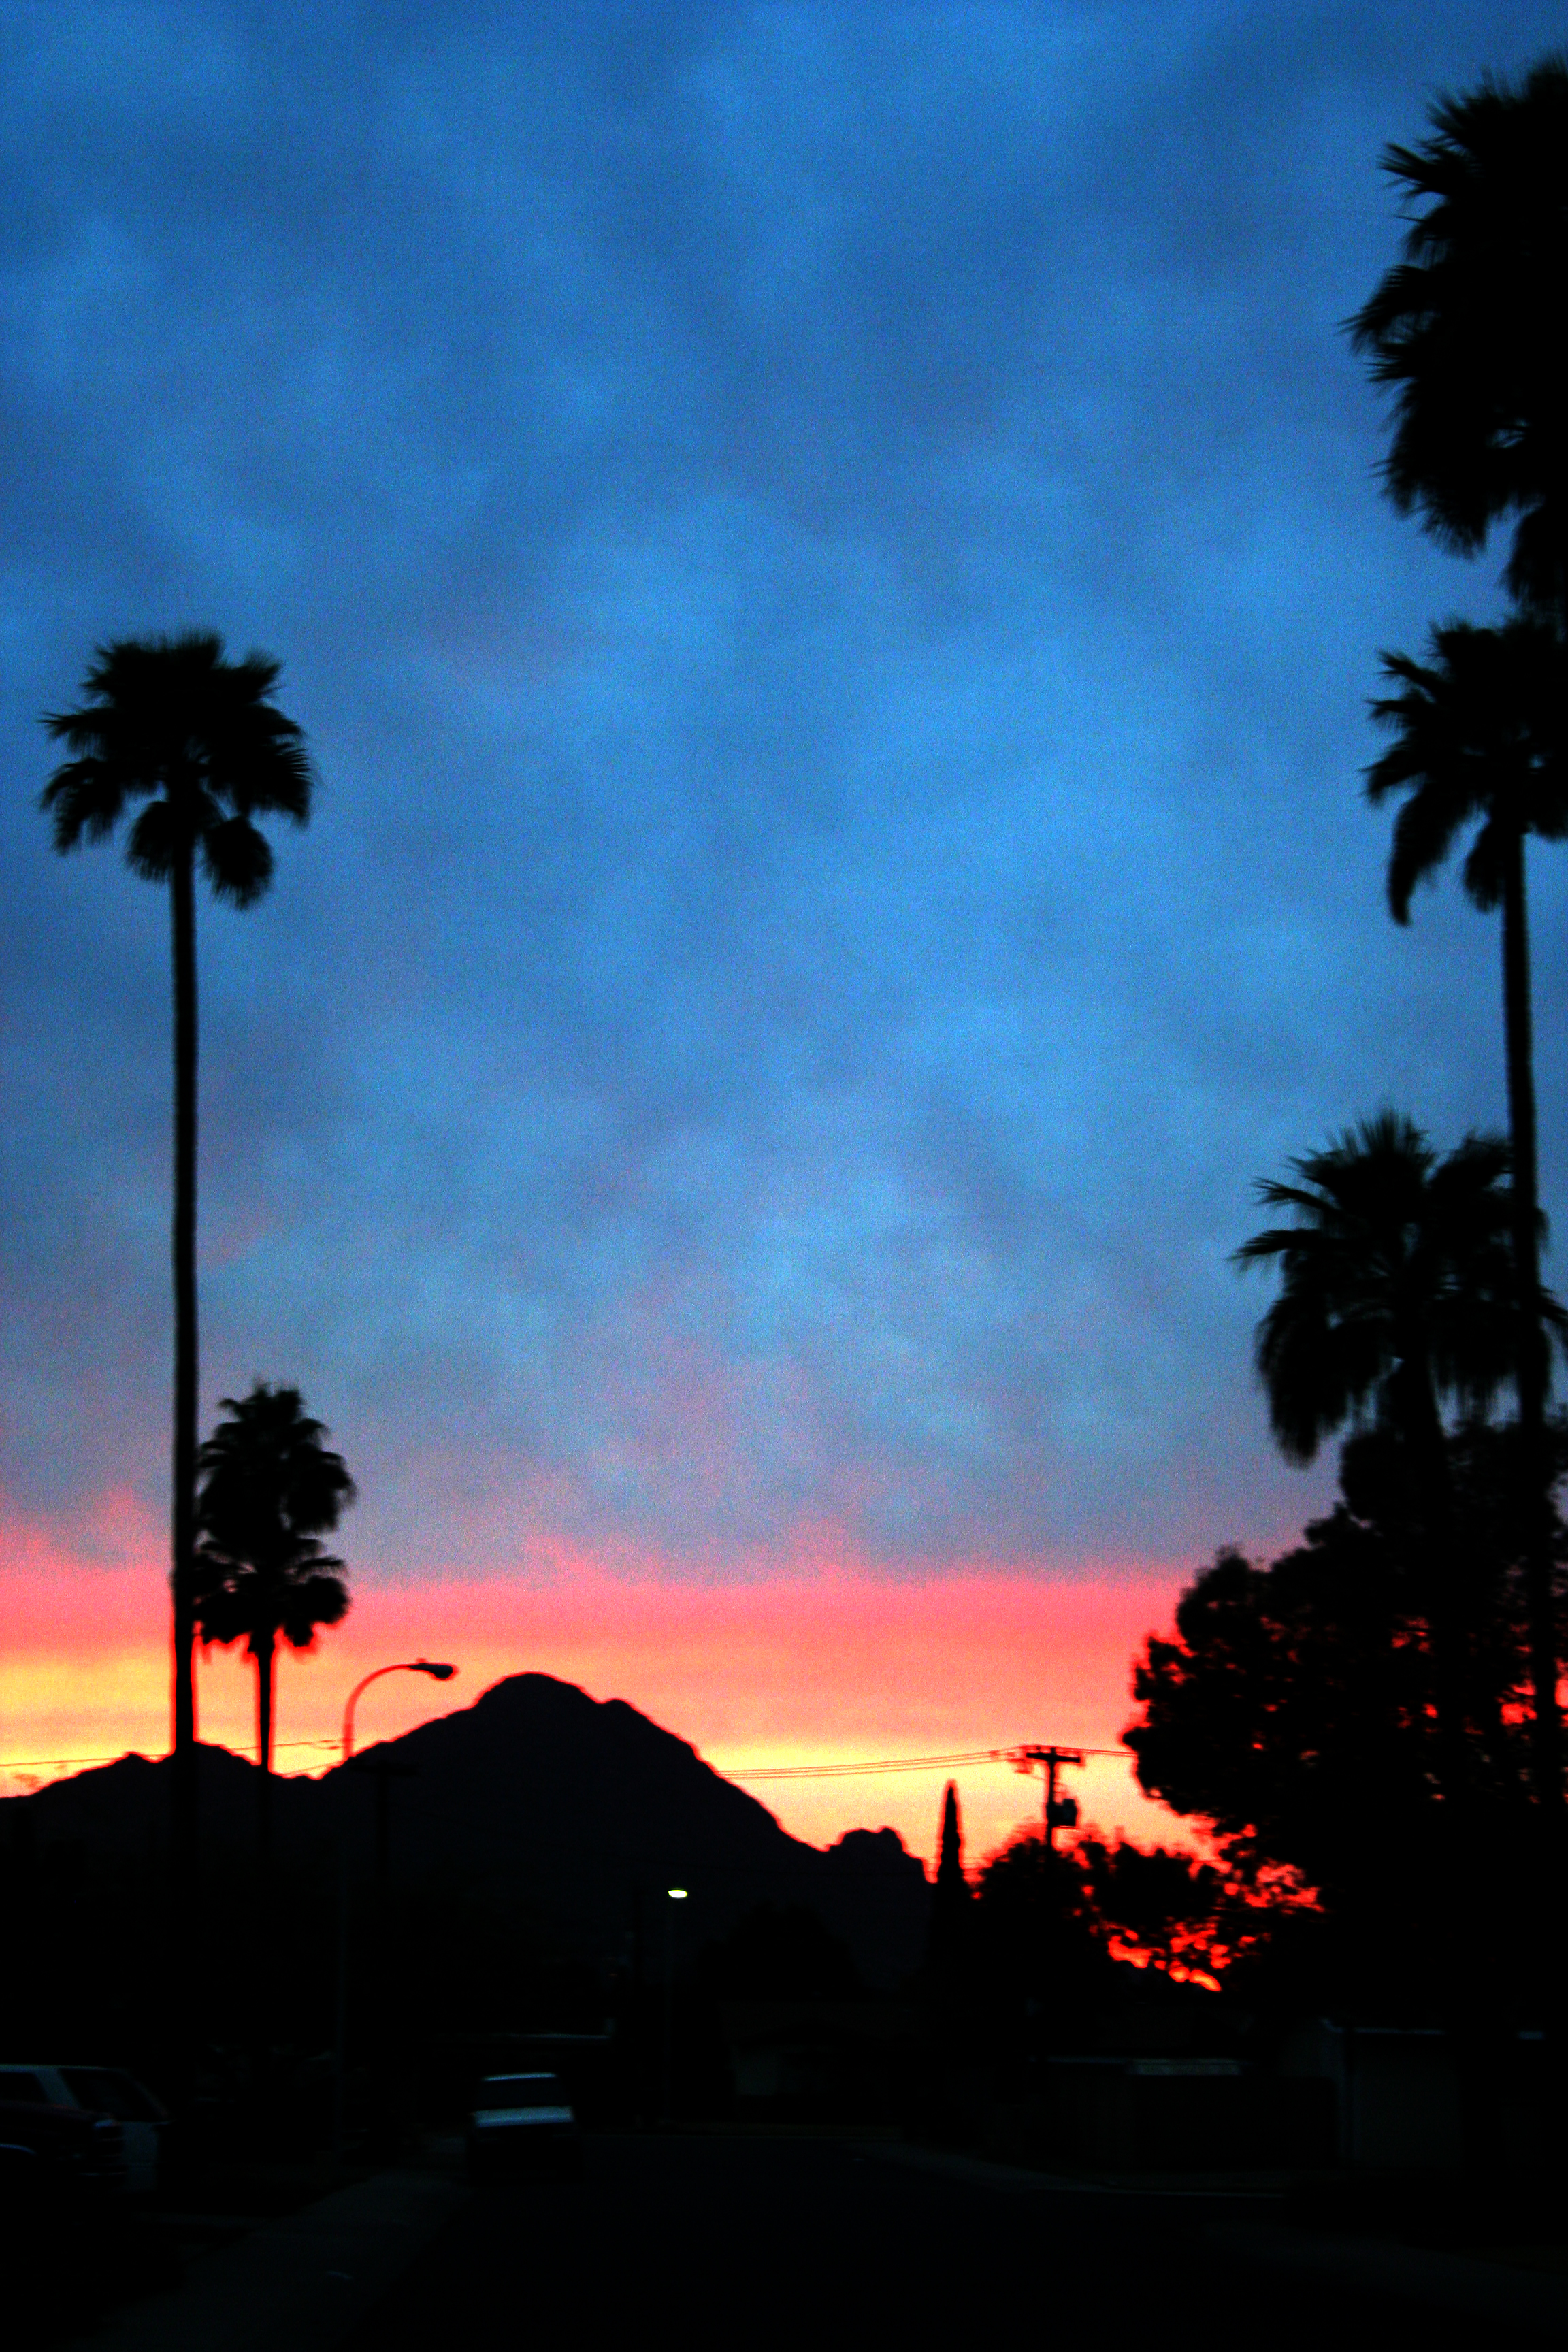
tree, horizon, silhouette, cloud, plant, sky, sunrise, sunset, morning, flower, dawn, dusk, evening, arizona, afterglow, arecales